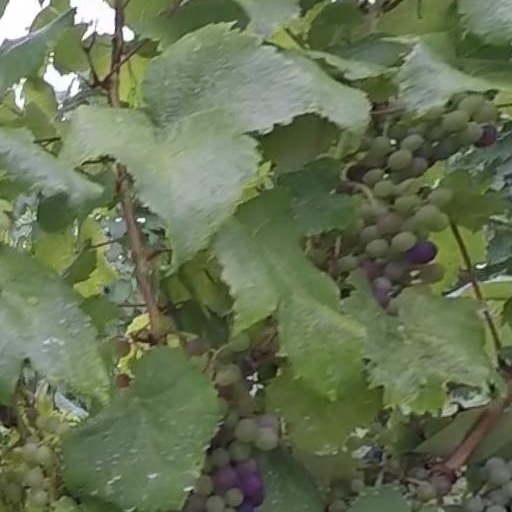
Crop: grape